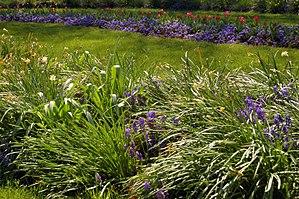
Composition florale de muscari et narcisses dans ""Les Parterres"" du Parc de Bercy (Paris 12)"
La floriculture, ou la culture des fleurs, est une branche de l'agriculture.